Christopher Lee

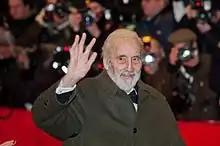
Lee at the Berlin International Film Festival in February 2012

Lee reprised his role as Saruman in the video game "". He narrated and sang for the Danish musical group The Tolkien Ensemble's 2003 studio album "At Dawn in Rivendell", taking the role of Treebeard, King Théoden and others in the readings or singing of their respective poems or songs. In 2007, he voiced the transcript of "The Children of Húrin" by J. R. R. Tolkien for the audiobook version of the novel. In 2005, Lee provided the voice of Pastor Galswells in "The Corpse Bride", co-directed by Tim Burton and Mike Johnson. He served as the narrator on "The Nightmare Before Christmas" poem, also written by Tim Burton as well. Lee reprised his role as Count Dooku in the animated film "" (2008).